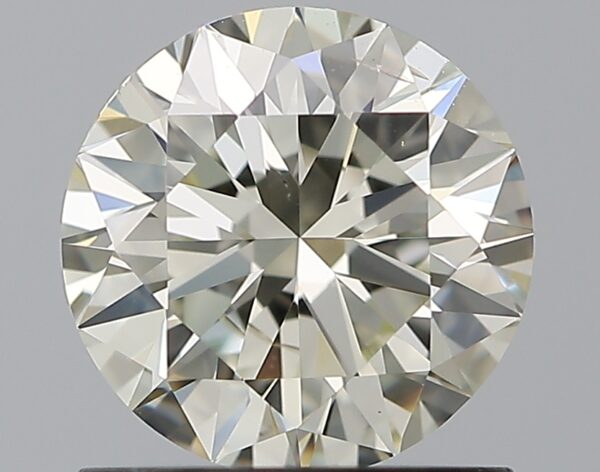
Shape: round
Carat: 1
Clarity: SI1
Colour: L
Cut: EX
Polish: EX
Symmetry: VG
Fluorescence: N
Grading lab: GIA
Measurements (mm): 6.35 x 6.42 x 3.94